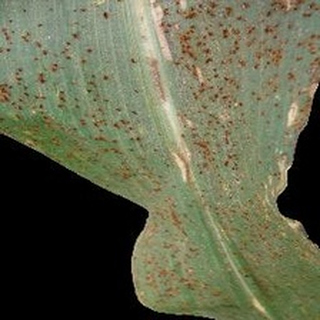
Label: corn_common_rust